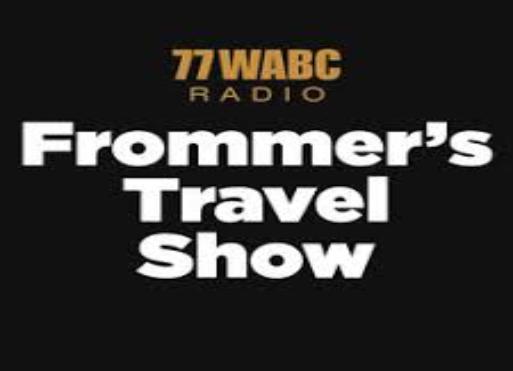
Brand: Frommer's
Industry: Necessities